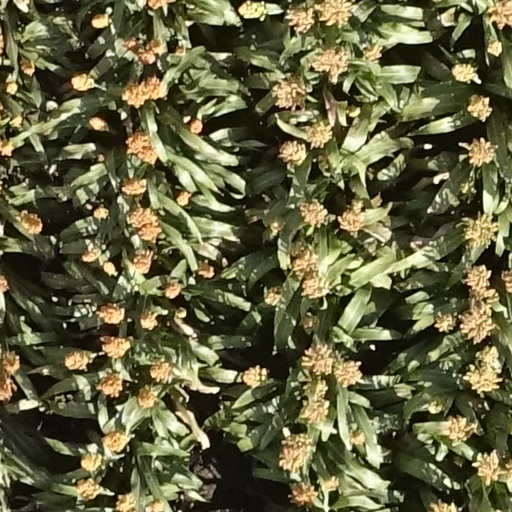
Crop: sorghum